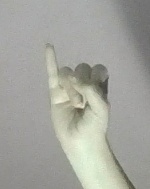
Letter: meem